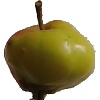
Label: Apple Red Yellow 2